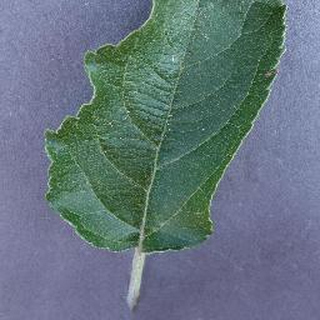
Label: healthy_apple